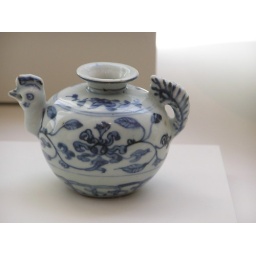
Water pot with spout in the shape of a chicken head